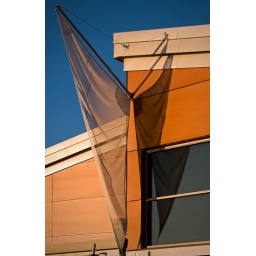
33/365Detail from the library building near the office where I work.